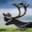
Label: deer